Ōhara Yūgaku

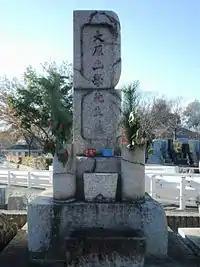
Ōhara Yūgaku's grave in Nagoya

Ōhara's ancestry is unclear, but it appears that he was born as the second son of Daidoji Naokata, a samurai of Owari Domain. Disowned by his family for unknown reasons when he was 18 years old, he wandered the country as a vagrant through Mino, Yamato, Kyoto and Osaka teaching martial arts, and later fortune telling, using the "I Ching" or physiognomy. During this period, he formulated a new syncretic religion combining Buddhism, Shinto and Confucianism with elements of Daoism. In 1831, he settled in Shimōsa Province, where he began to attract a number of followers. One of these followers was the headman of Nagabe Village in Katori District (now part of the city of Asahi). Ōhara relocated to this village in 1835, which was located in a large area of reclaimed tidelands, and put his teachings to practical application. He reorganized the local farmers into an agricultural cooperative, undertook land reform, and introduced new agricultural technologies. He reorganized the village's rice fields, which were small and of different shapes into uniform 1000 square meter fields for better efficiency. His efforts to improve the village extended into every aspect of the lives of the inhabitants. Ōhara encouraged fiscal frugality and savings, banned gambling, established a school for all of the village children, and insisted that his teachings on morality be practiced by all the inhabitants. He constructed a large building, the "Kaishinro" for village assemblies and as a teaching center. By 1848, the village had become very prosperous and was regarded as a model village within Katori District.